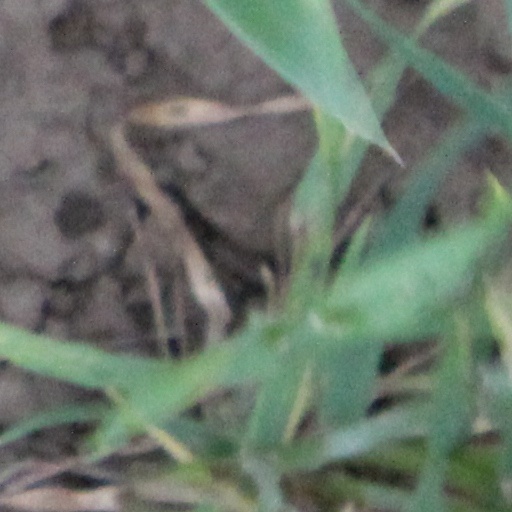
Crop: wheat